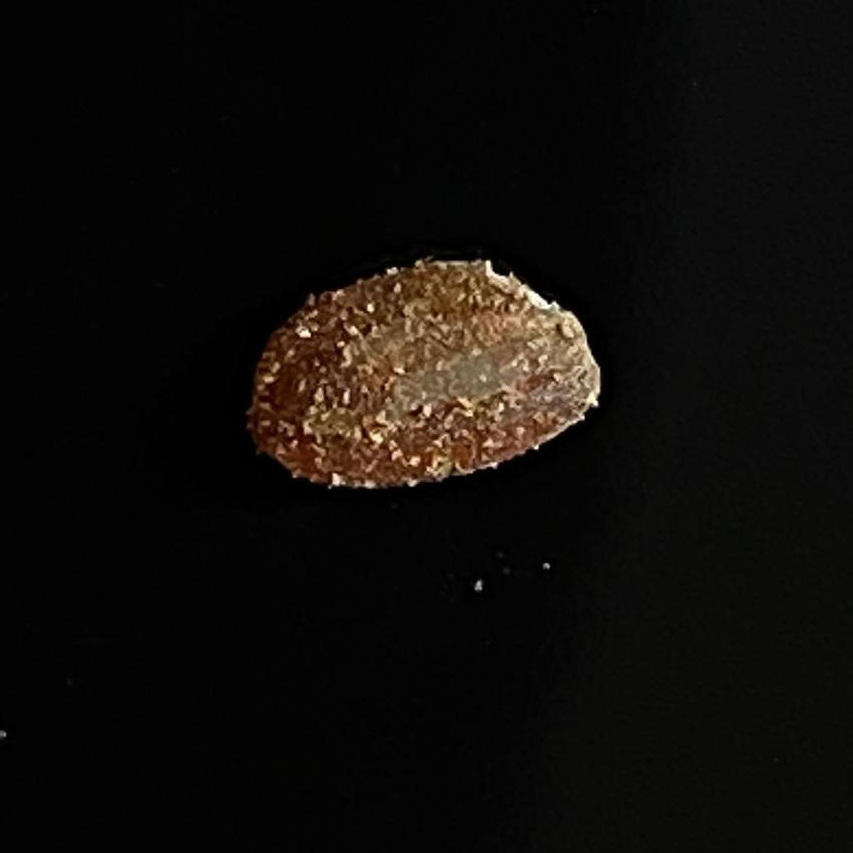
Rice variety: Lal_Aush